2003–04 Serie A

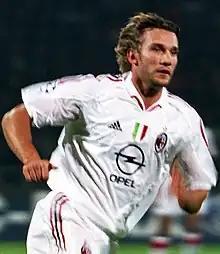
Milan’s Andriy Shevchenko

Ukrainian forward Andriy Shevchenko of Milan was the top scorer, with 24 goals. The 2003–04 league was the last professional season in the career of former European Footballer of the Year and Italian international Roberto Baggio, who finished among the tournament's top ten scorers with 12 goals, and among the all-time top five scorers in Serie A, with 205 career goals. It was also the last Serie A season for Baggio's former teammate Giuseppe Signori, who then moved to the Superleague Greece. Signori ended his career in Italy as the seventh highest scorer ever in Serie A.